MINOS

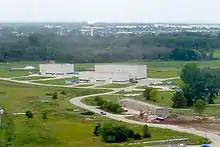
NuMI Target Hall (left), the starting point of the NuMI tunnel with the Main Injector in the background.

To produce the NuMI beamline, 120 GeV Main Injector proton pulses hit a water-cooled graphite target. The resulting interactions of protons with the target material produce pions and kaons, which are focused by a system of magnetic horns. The neutrinos from subsequent decays of pions and kaons form the neutrino beam. Most of these are muon neutrinos, with a small electron neutrino contamination. Neutrino interactions in the near detector are used to measure the initial neutrino flux and energy spectrum. Because they are weakly interacting and therefore usually pass through matter, the vast majority of the neutrinos travel through the near detector and the 734 km of rock, then through the far detector and off into space. On the way toward Soudan, about 20% of the muon neutrinos oscillate into other flavors.